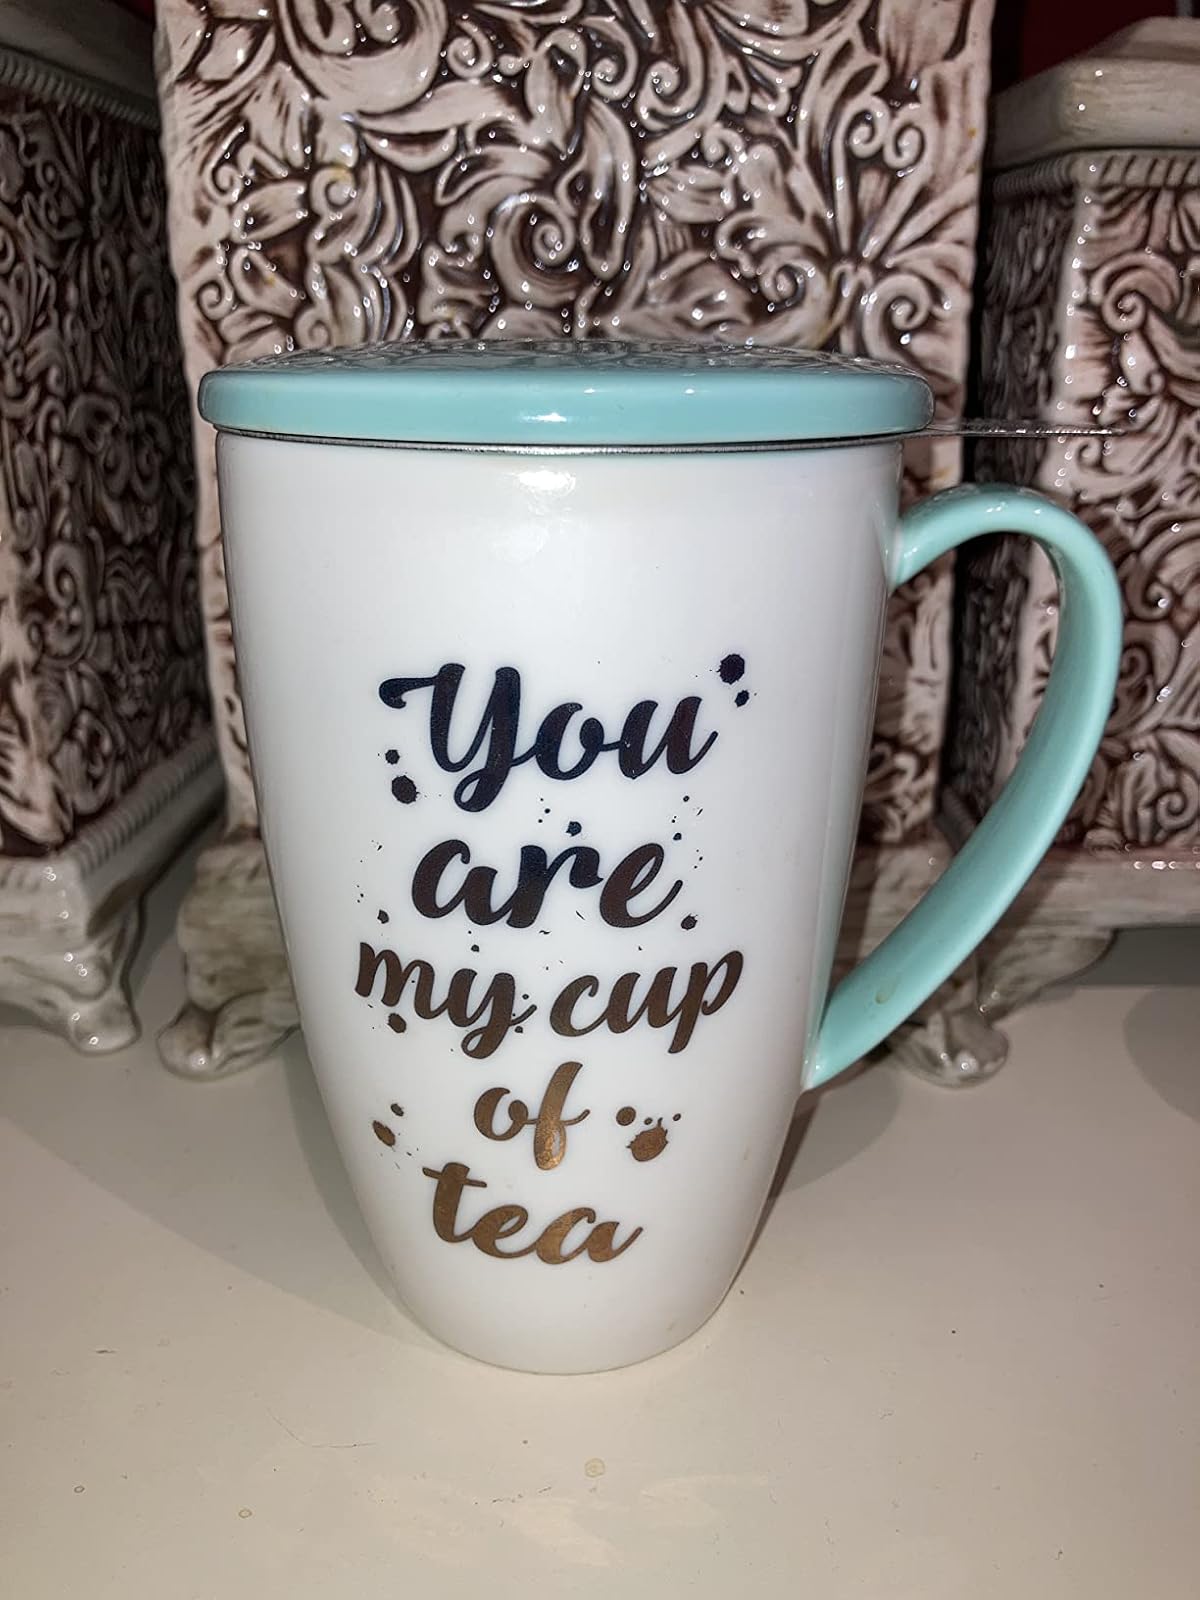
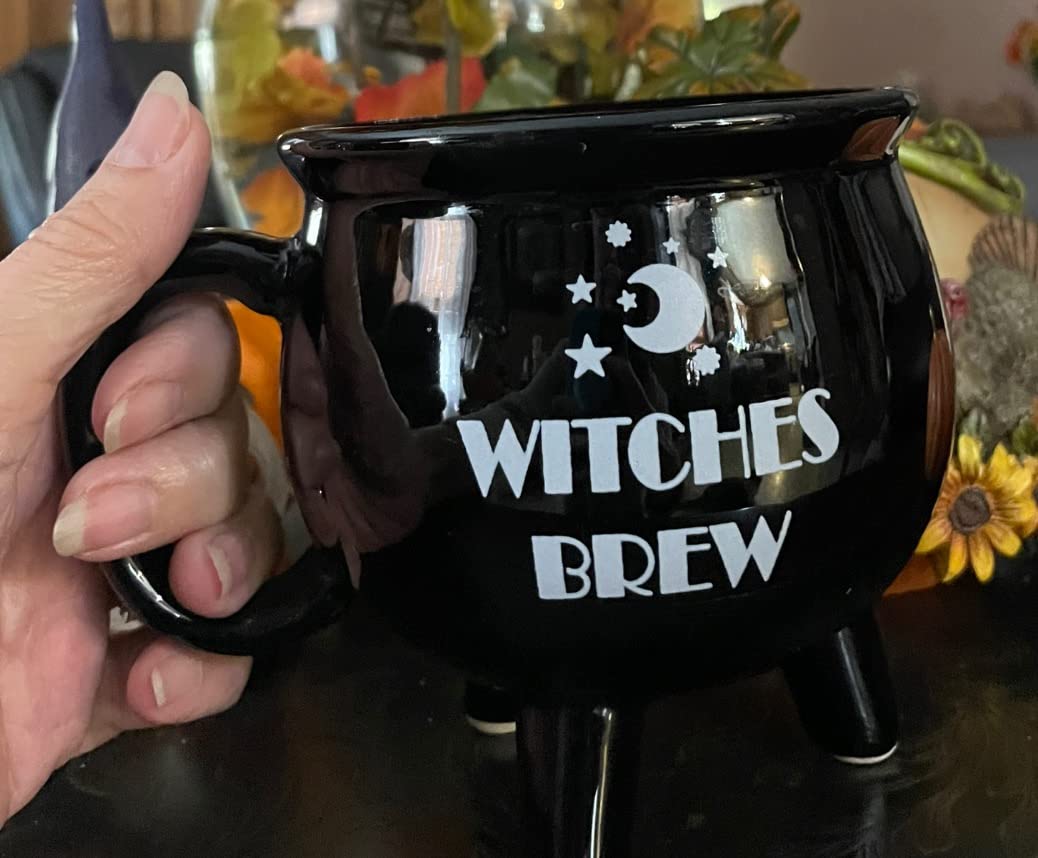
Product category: items_mug
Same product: no